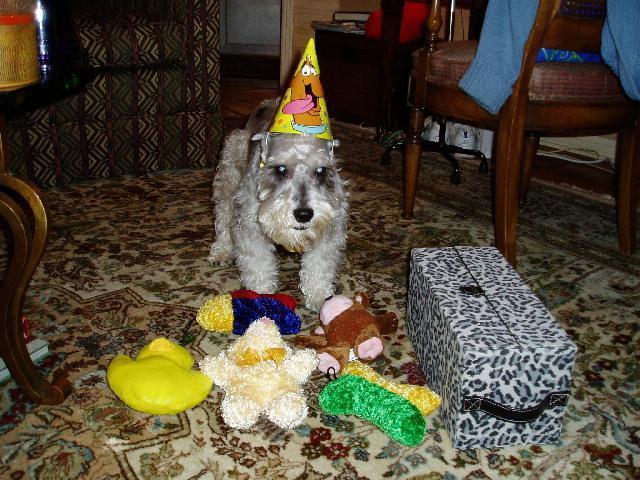
miniature_schnauzer